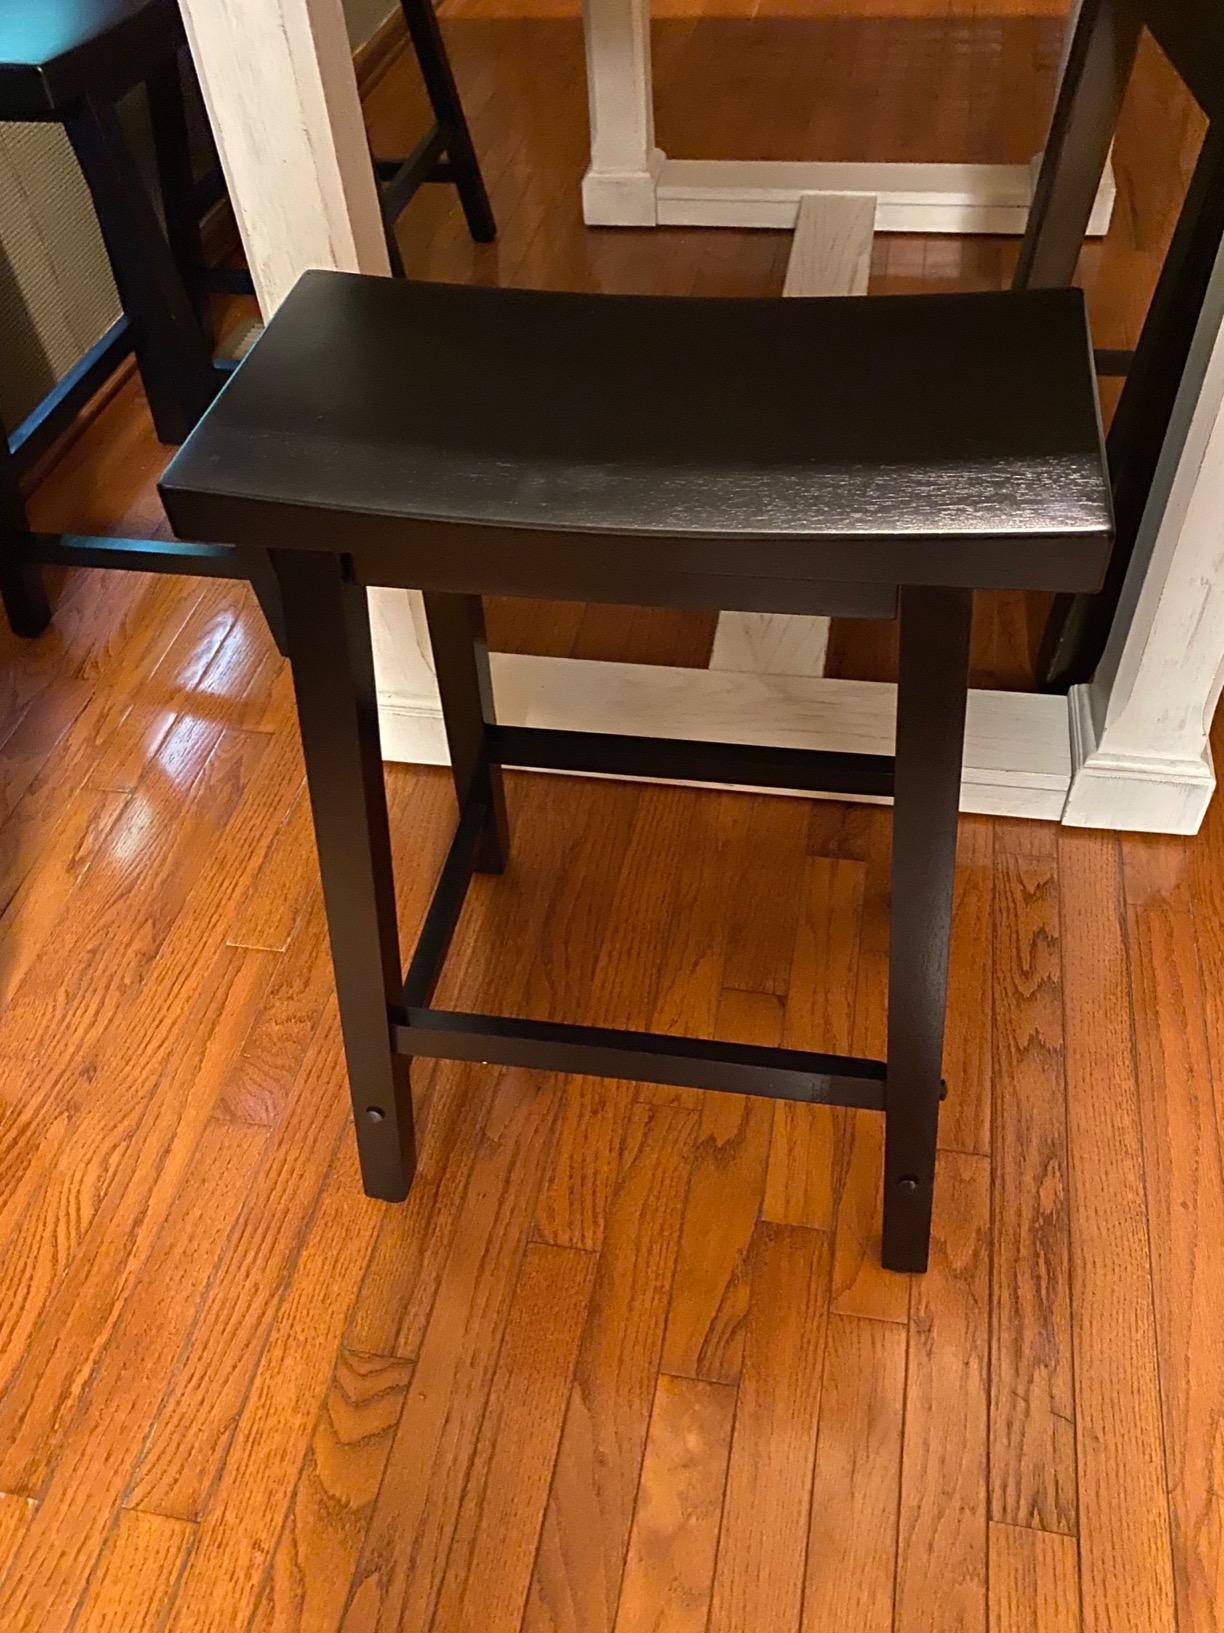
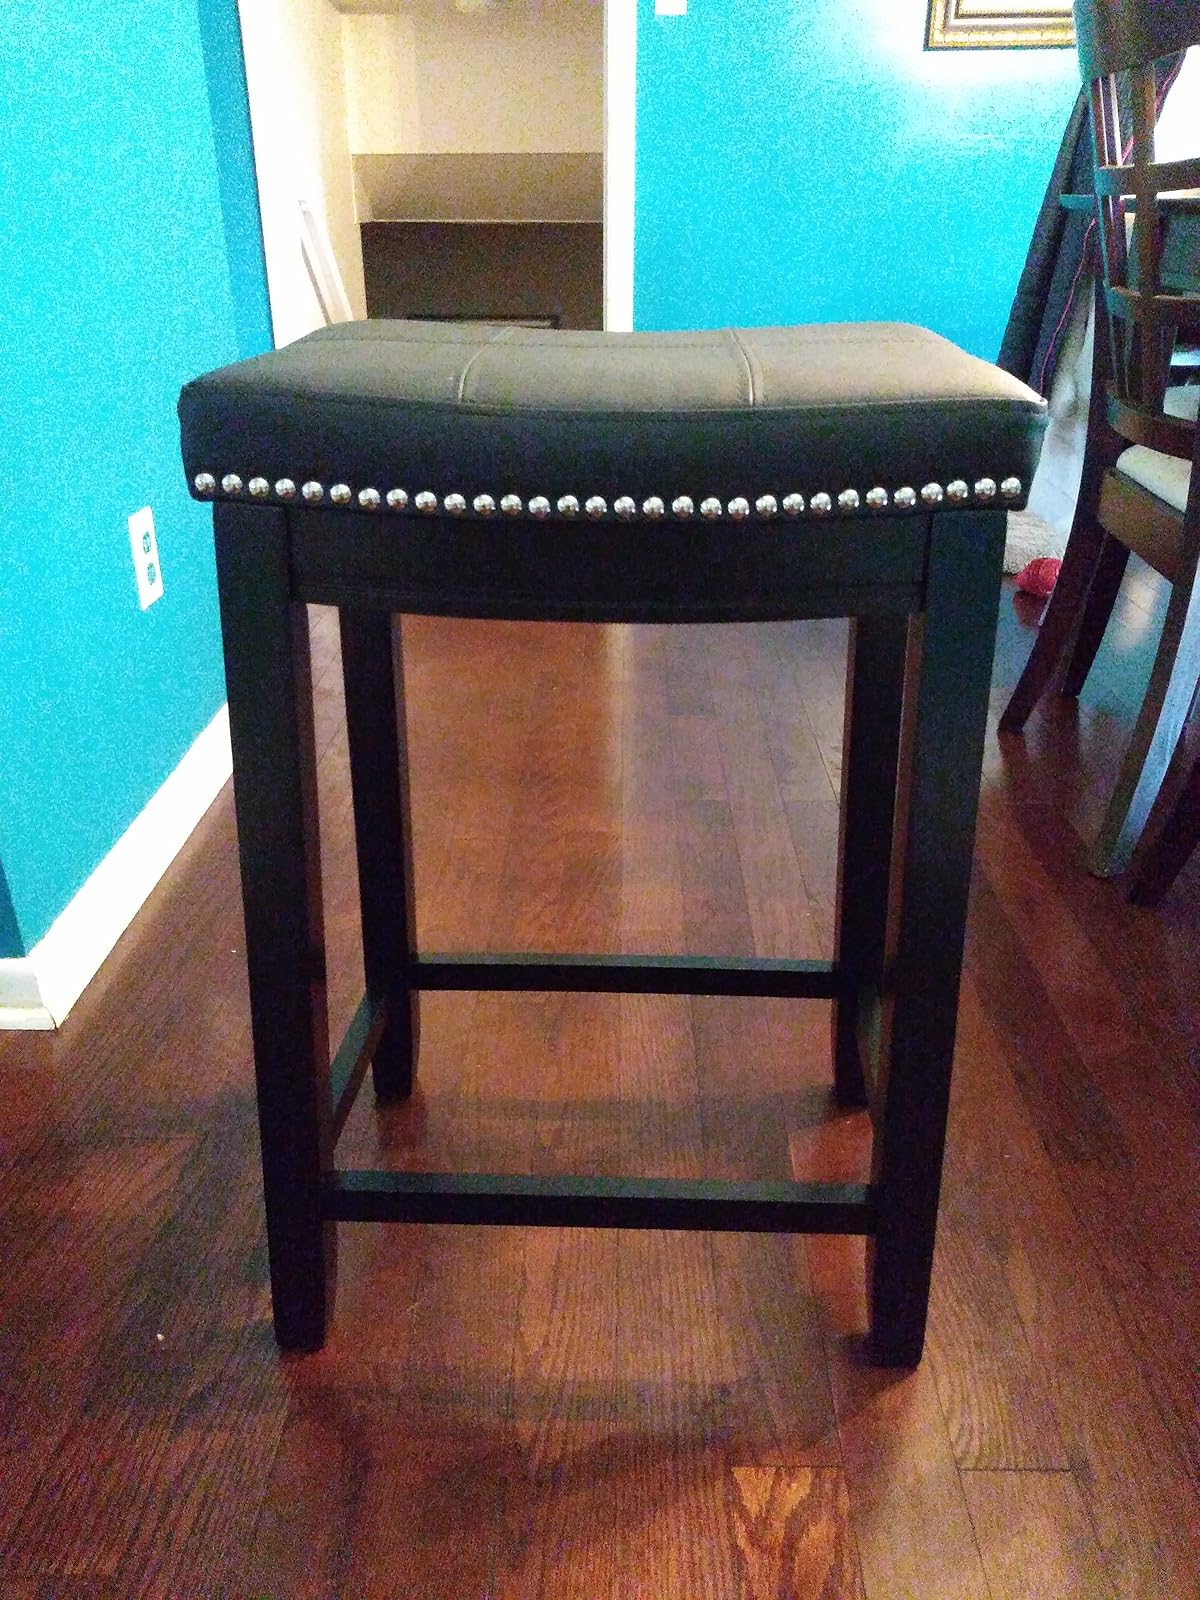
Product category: stool
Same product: no